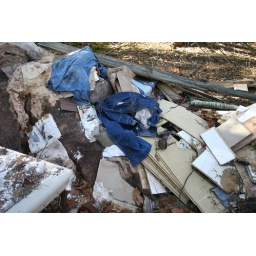
clarence newton road - near blowing rock - january 1 2009